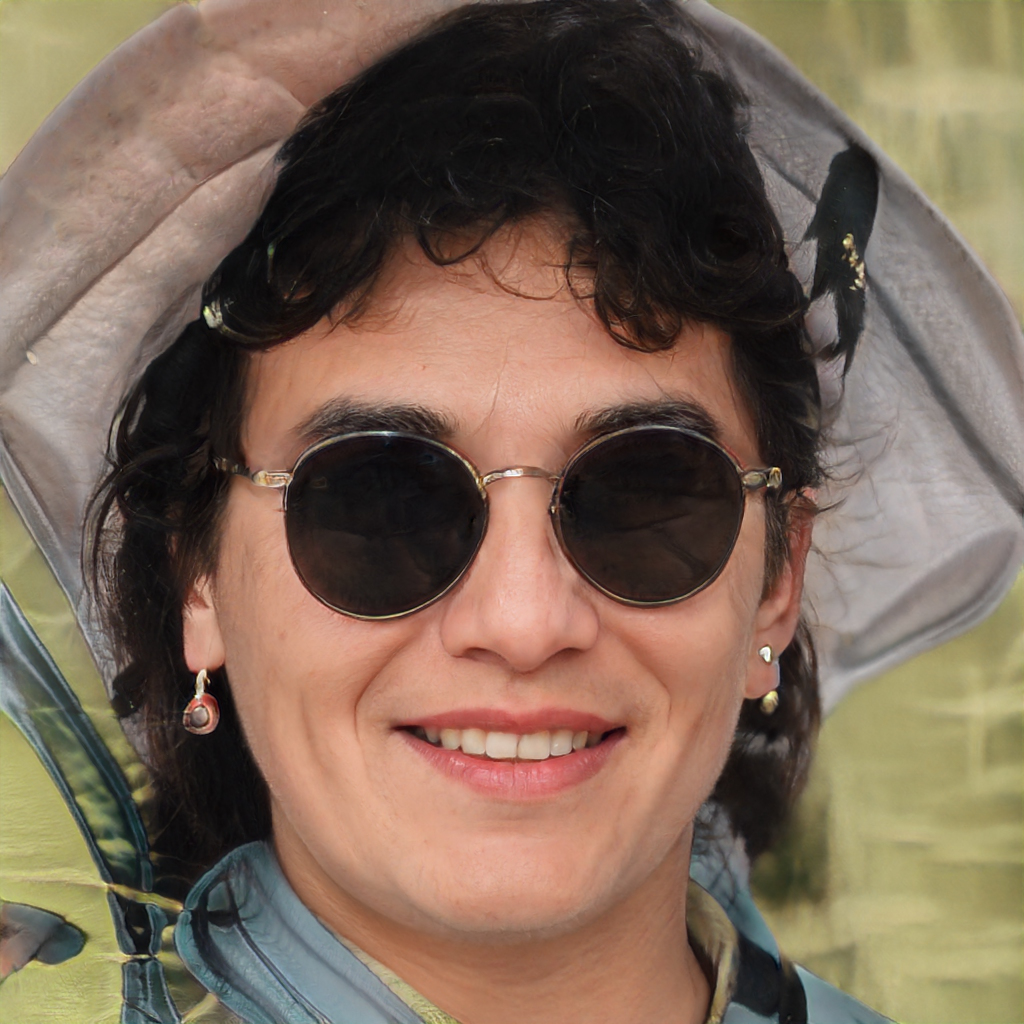
Label: Colored